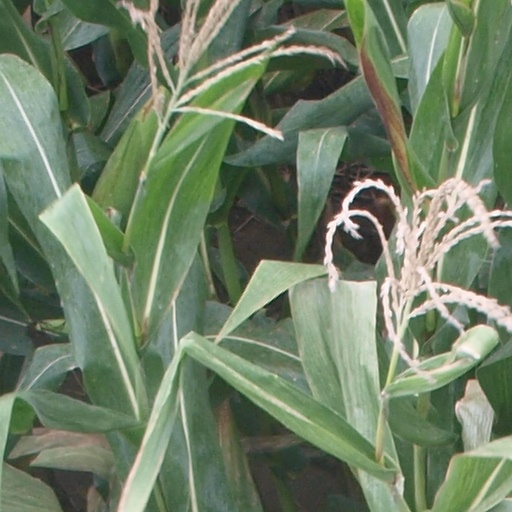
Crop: maize; corn